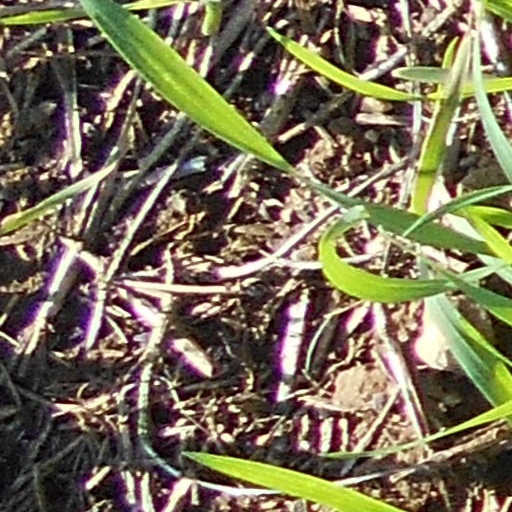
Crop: wheat